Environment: real
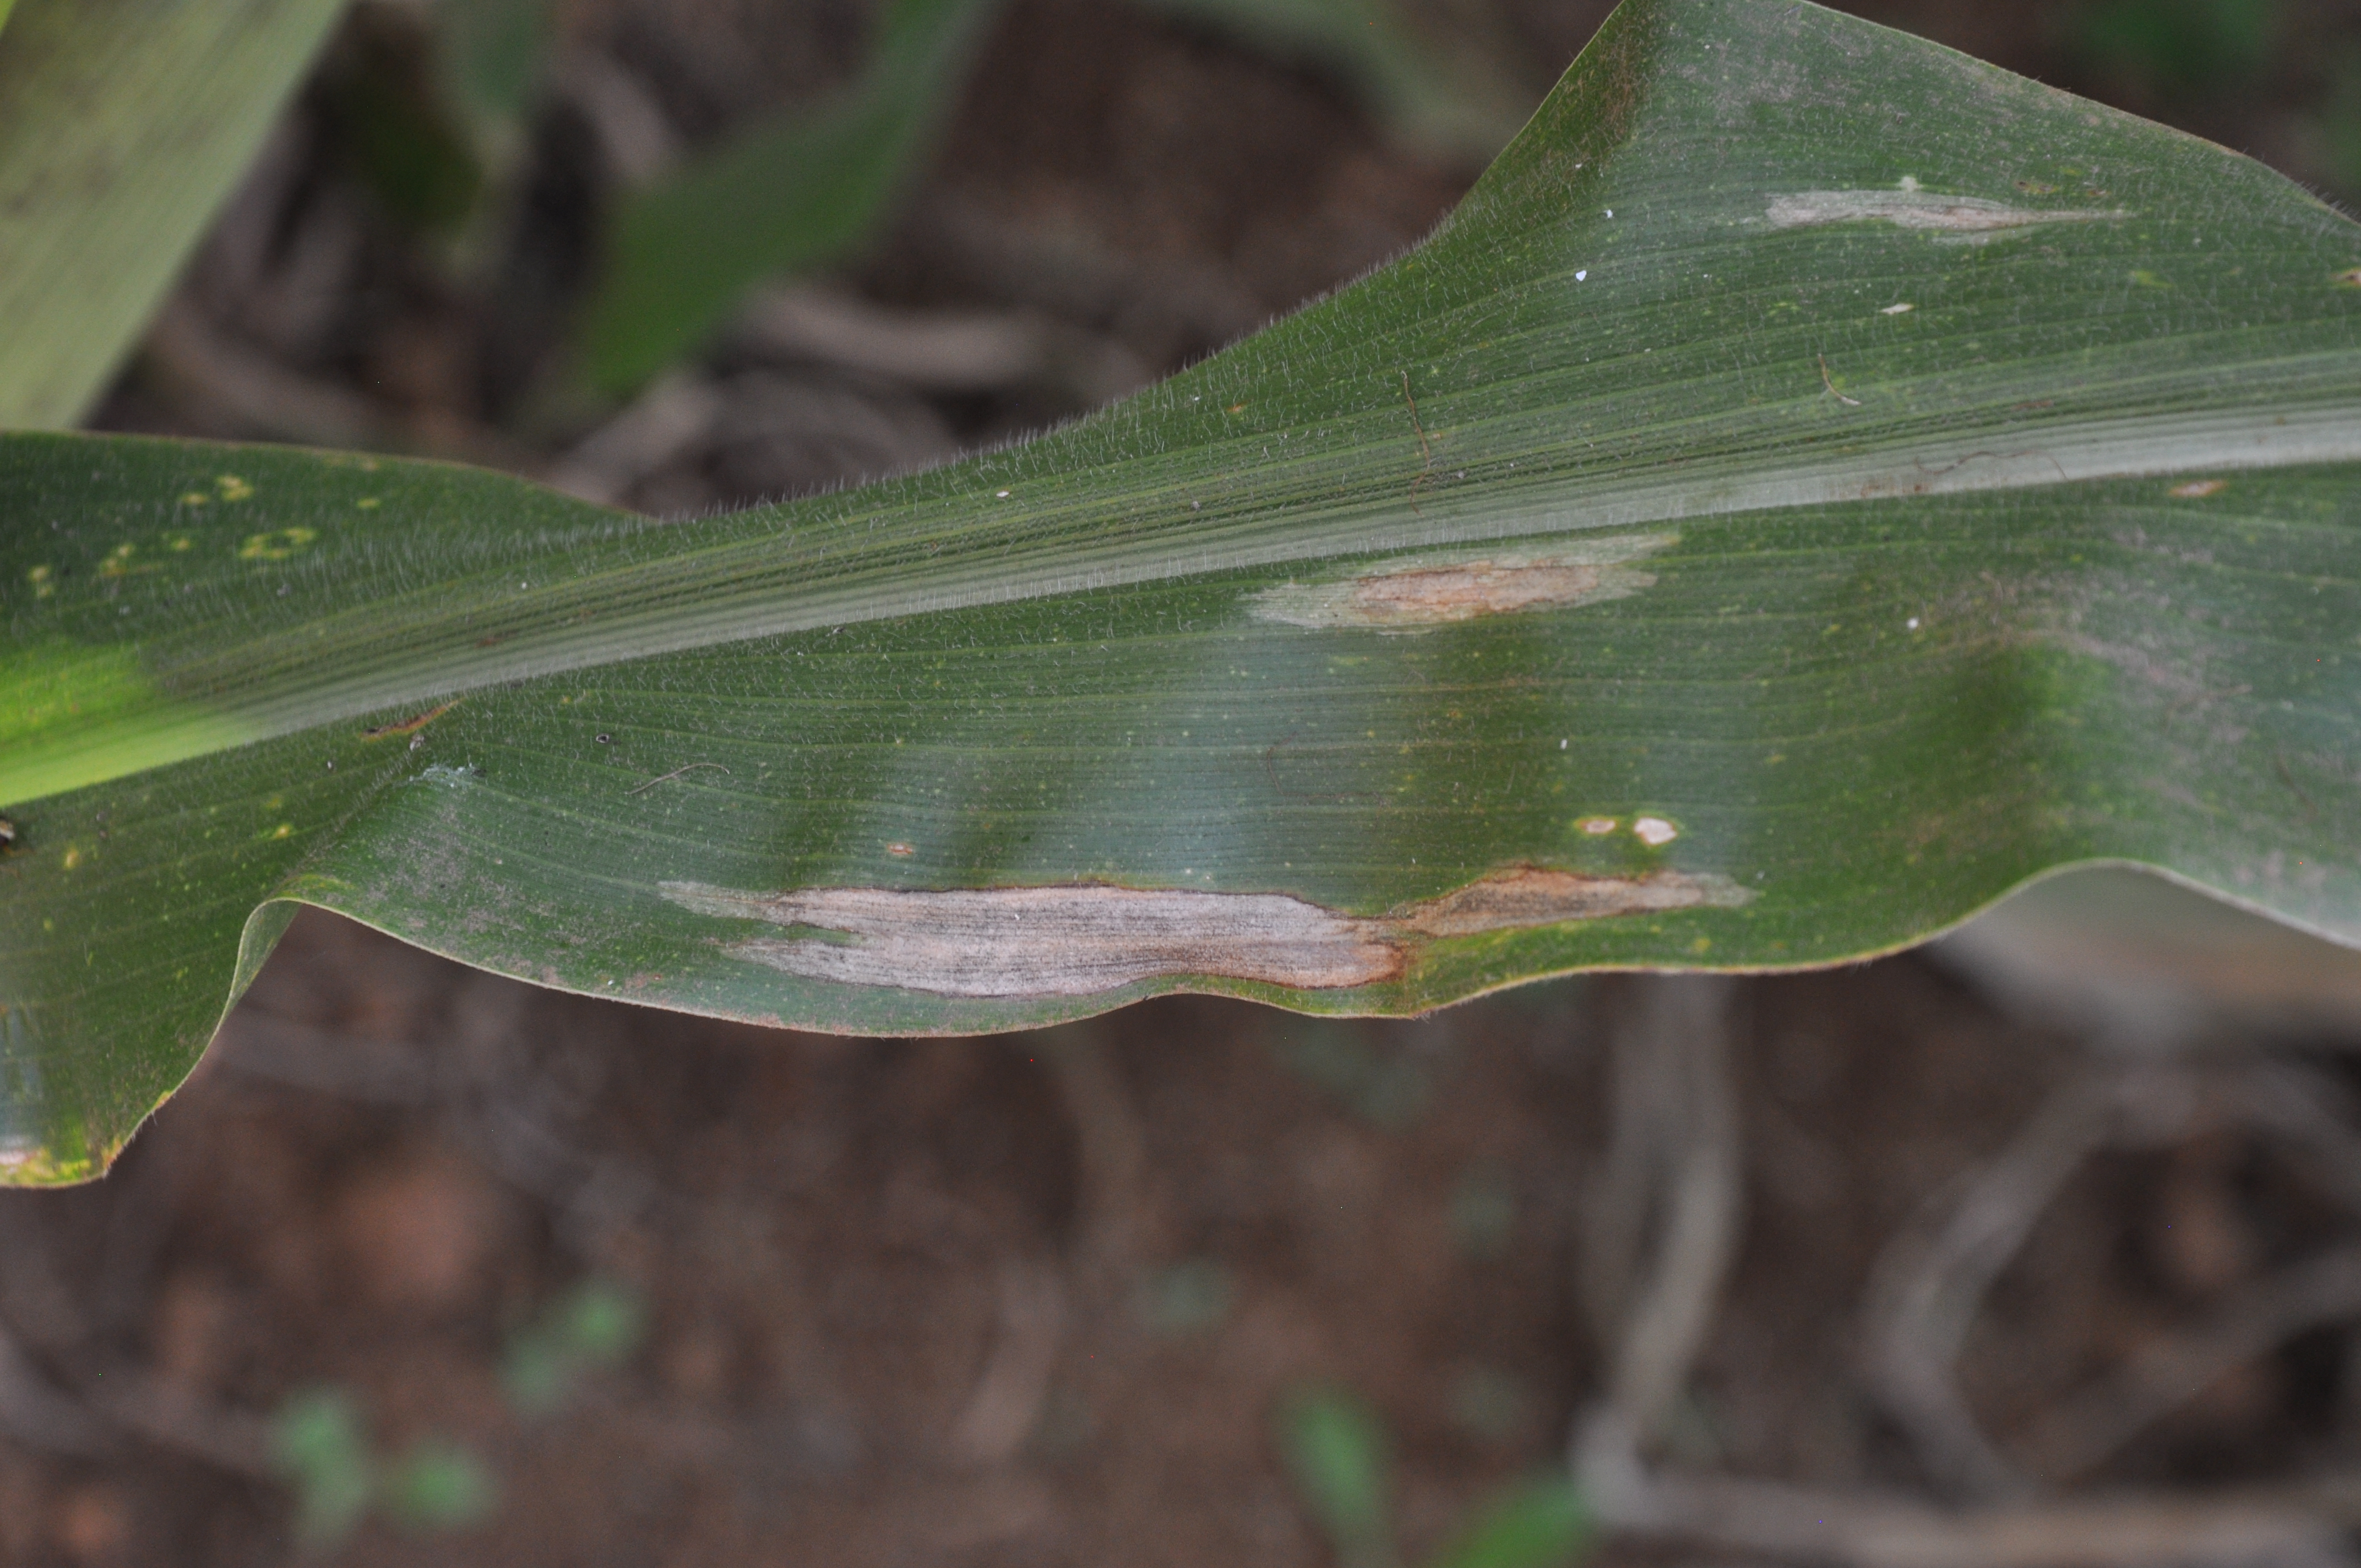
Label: northern_corn_leaf_blight